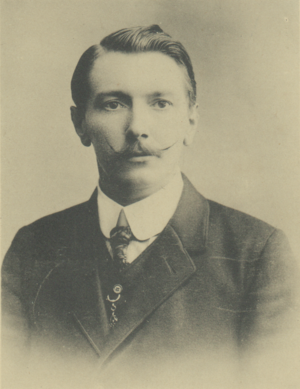
Portrait de Georges Ista.
Georges Ista né à Liège le 12 novembre 1874 et mort à Paris le 6 janvier 1939 est un écrivain de langue wallonne et un militant wallon. Il fut également scénariste, dessinateur, peintre et aquafortiste.